2010 PapaJohns.com Bowl

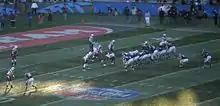
Connecticut on offense in the fourth quarter

The Huskies received the ball to start the half, but were unable to obtain a first down after three straight running plays. UConn punted; South Carolina was called for roughing the kicker, giving Connecticut a first down after the penalty. After two plays netted no yardage, UConn threw a pass on 3rd-and-10 that fell incomplete. The Gamecocks were called for a personal foul, again giving the Huskies a first down. Connecticut advanced the ball to the South Carolina 26-yard line, but Frazer fumbled; the ball was recovered by South Carolina.